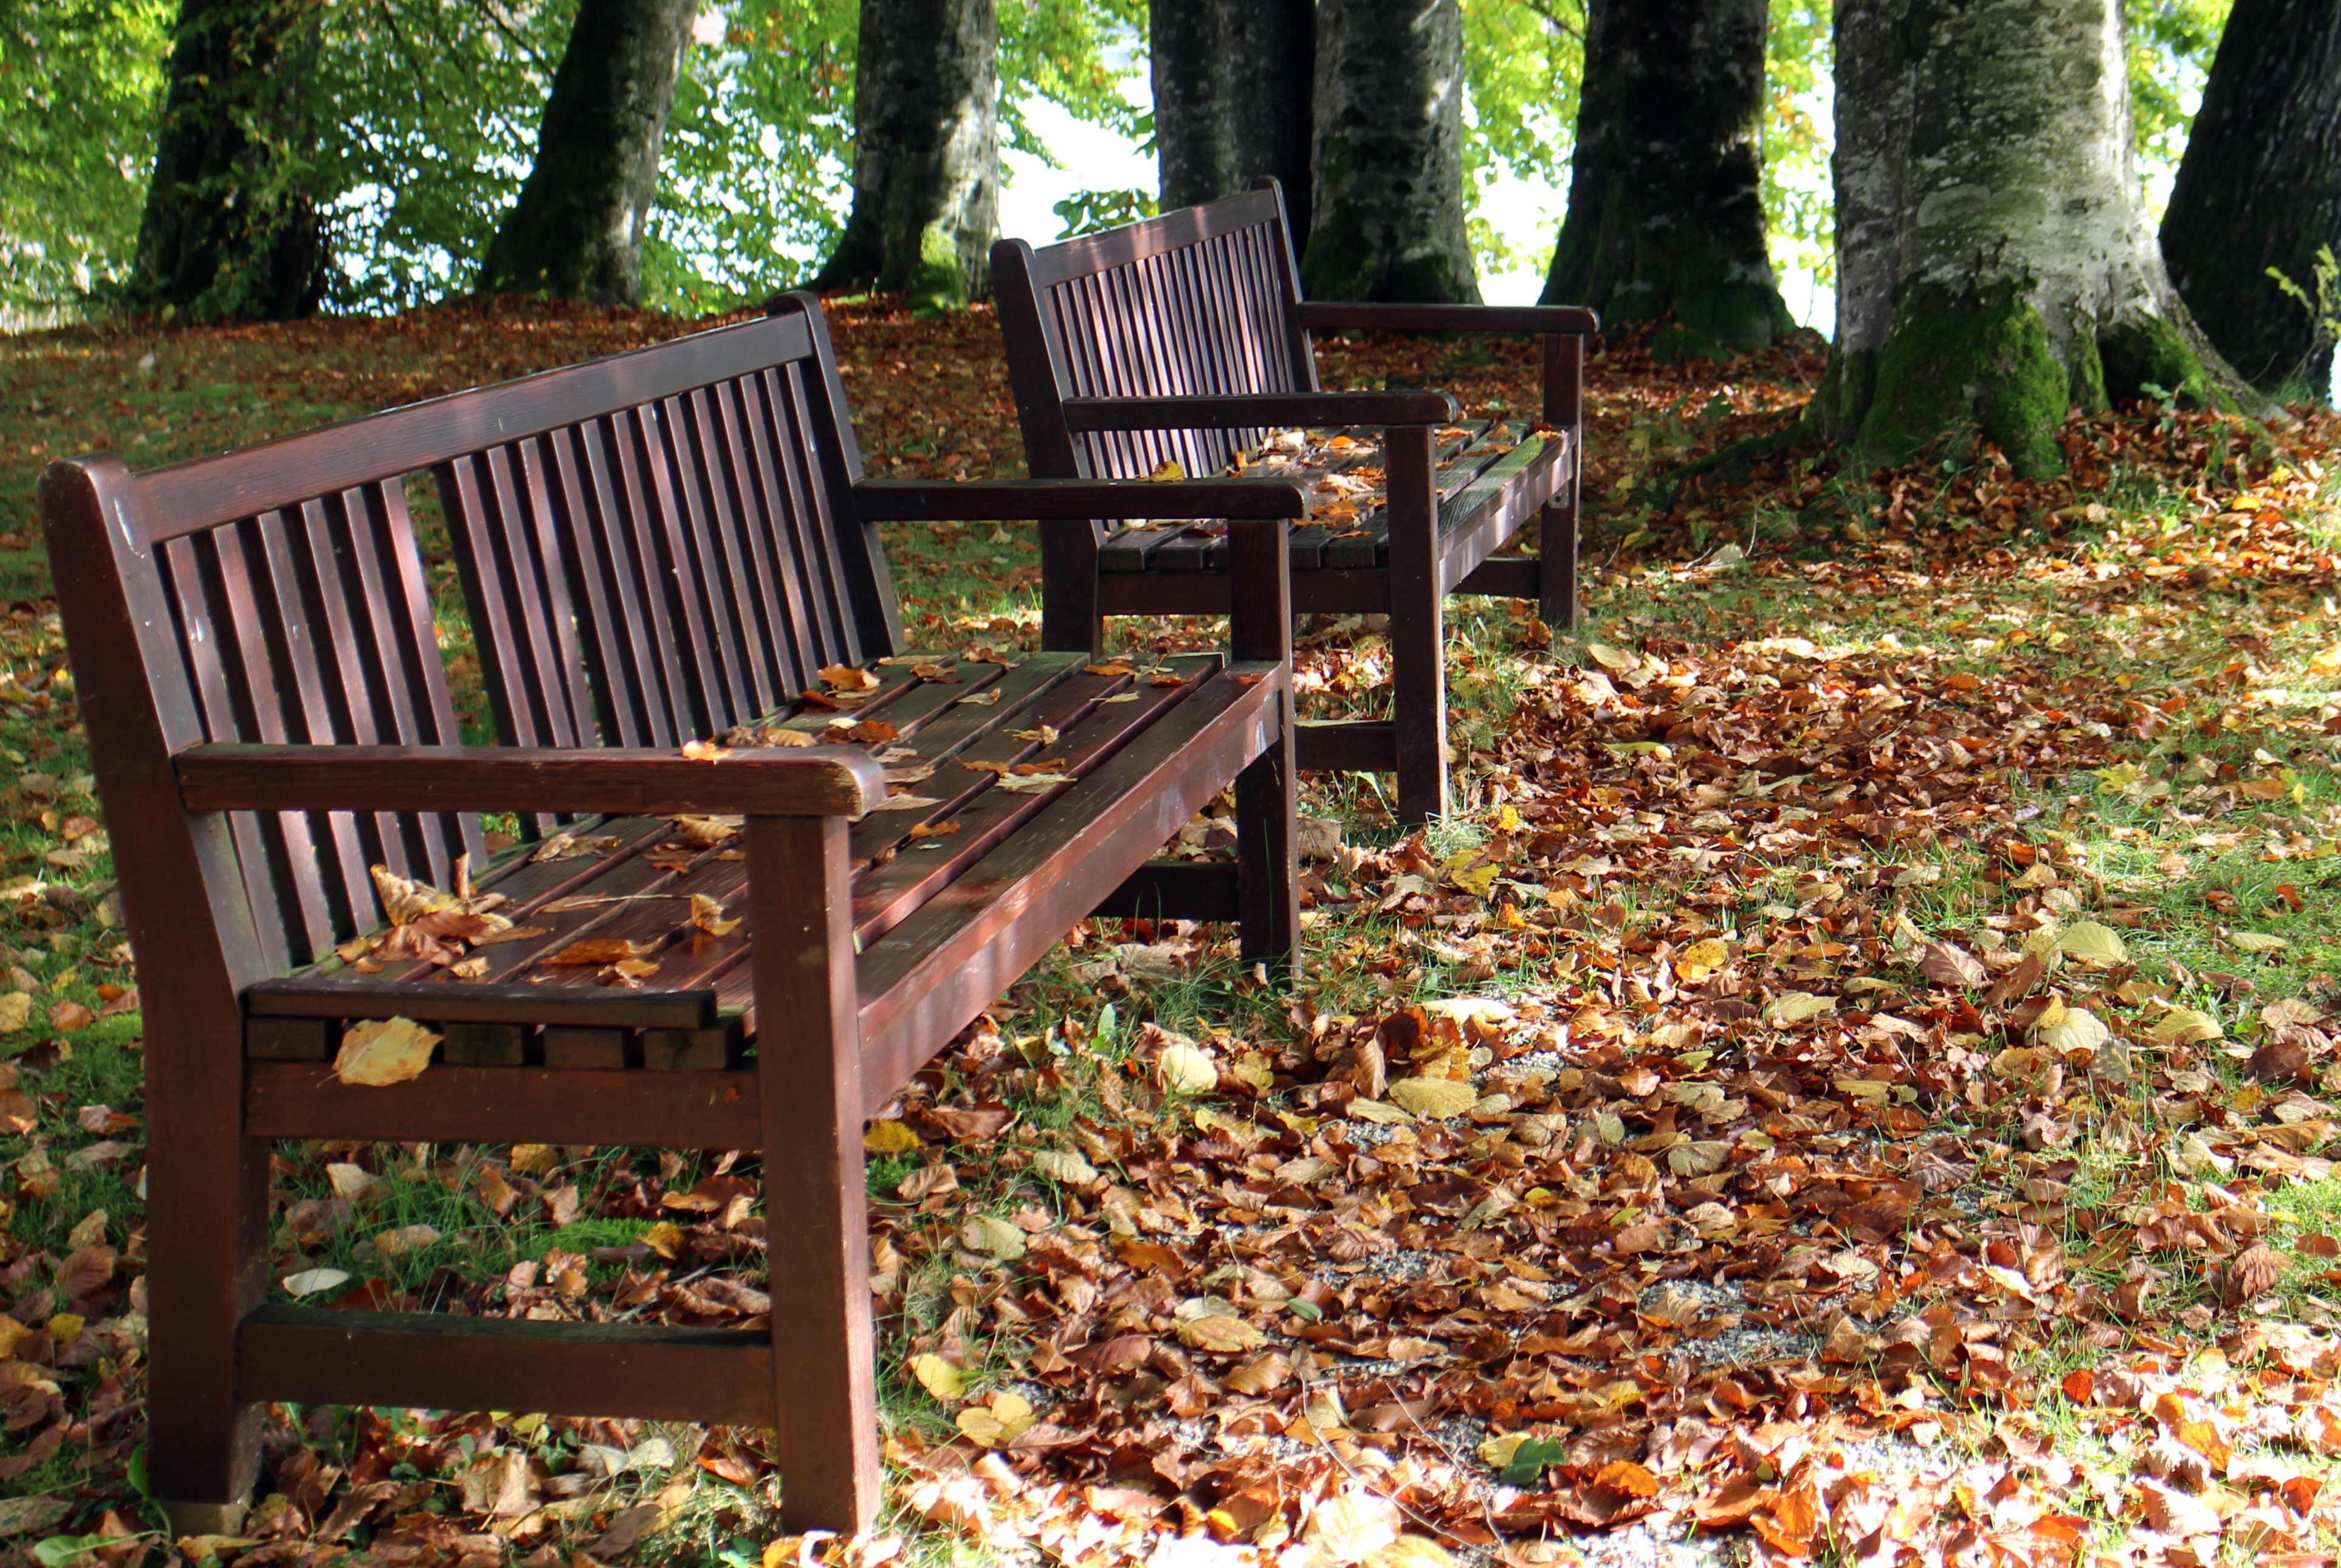
nature, forest, wood, bench, seat, autumn, backyard, rest, furniture, garden, sit, bank, out, woodland, benches, autumn forest